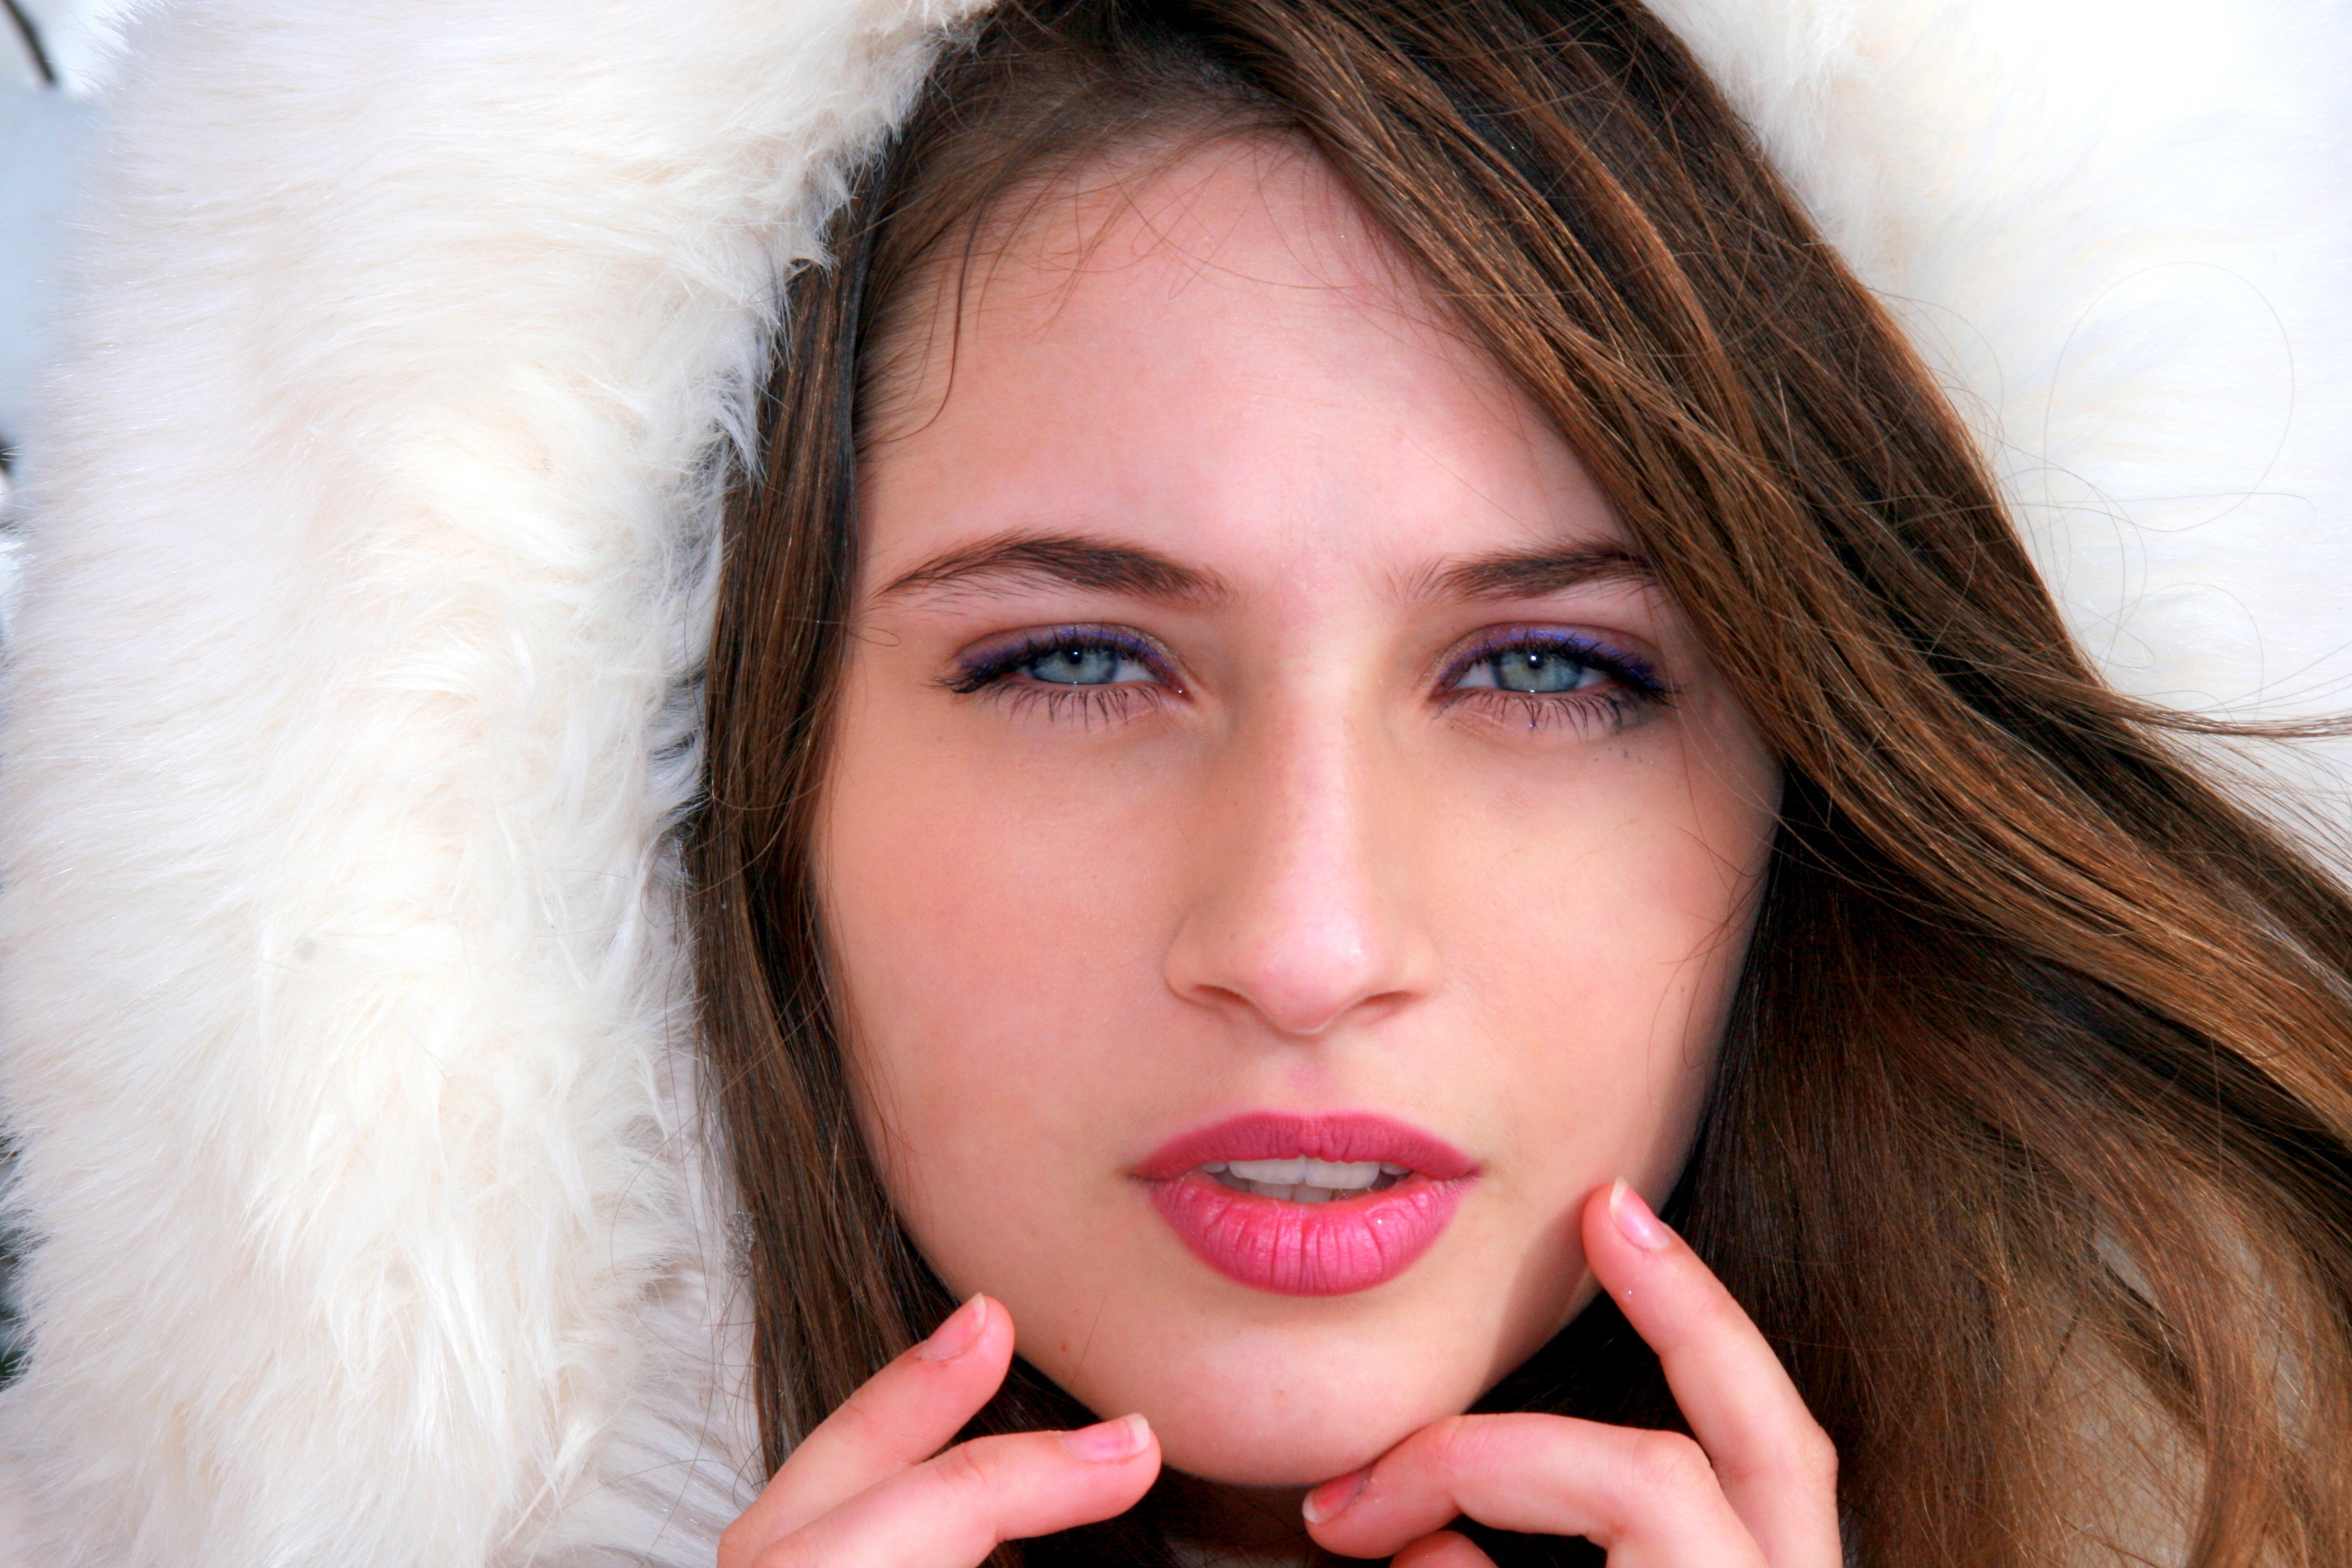
person, snow, winter, girl, woman, hair, photography, fur, portrait, model, fashion, lady, blonde, lip, hairstyle, eyebrow, mouth, long hair, close up, human body, face, nose, cheek, eye, head, skin, beauty, blond, organ, blue eyes, photo shoot, brown hair, portrait photography